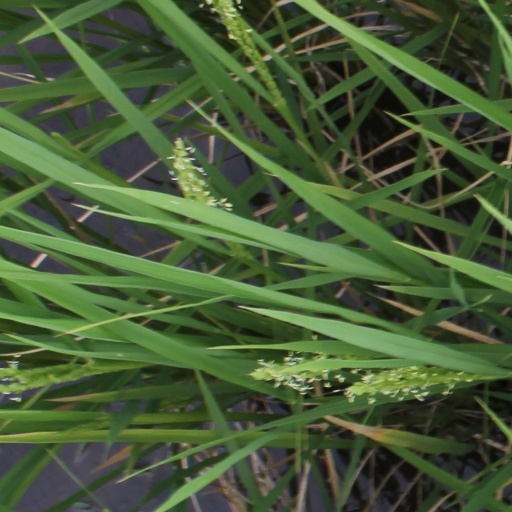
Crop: rice